Parksosaurus

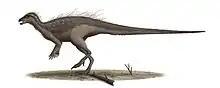
Life restoration of "Parksosaurus warreni"

Paleontologist William Parks described skeleton ROM 804 in 1926 as "Thescelosaurus warreni", which had in 1922 been discovered in what was then called the Edmonton Formation near Rumsey Ferry on the Red Deer River. When found, it consisted of a partial skull missing the beak region, most of the left pectoral girdle (including a suprascapula, a bone more commonly found in lizards, but which is believed to have been present in cartilaginous form in some ornithopods due to the roughened ends of their scapulae), the left arm except the hand, ribs and sternal elements, a damaged left pelvis, right ischium, the left leg except for some toe bones, articulated vertebrae from the back, hip, and tail, and a number of ossified tendons that sheathed the end of the tail. The body of the animal had fallen on its left side, and most of the right side had been destroyed before burial; in addition, the head had been separated from the body, and the neck lost. Parks differentiated the new species from "T. neglectus" by leg proportions; "T. warreni" had a longer tibia than femur, and longer toes.